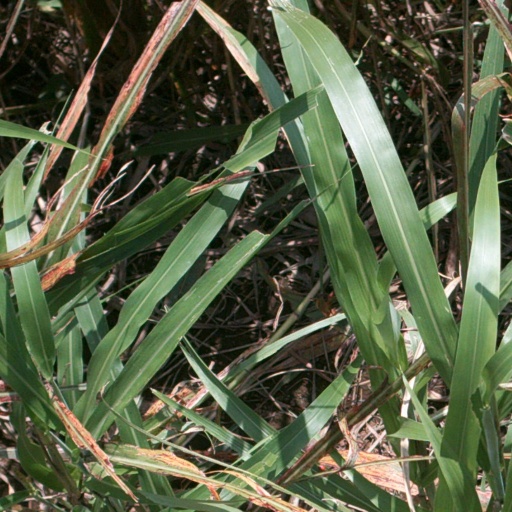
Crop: sorghum